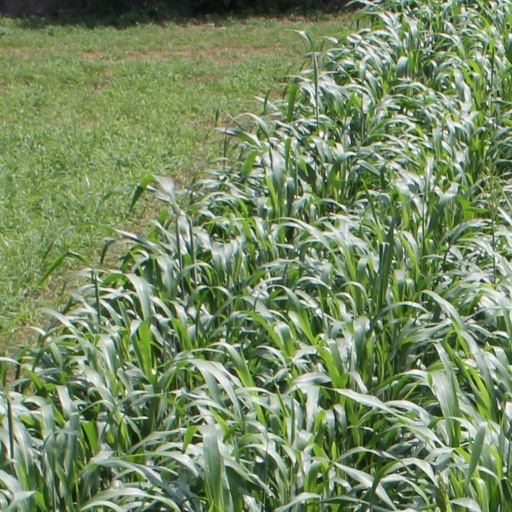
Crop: sorghum